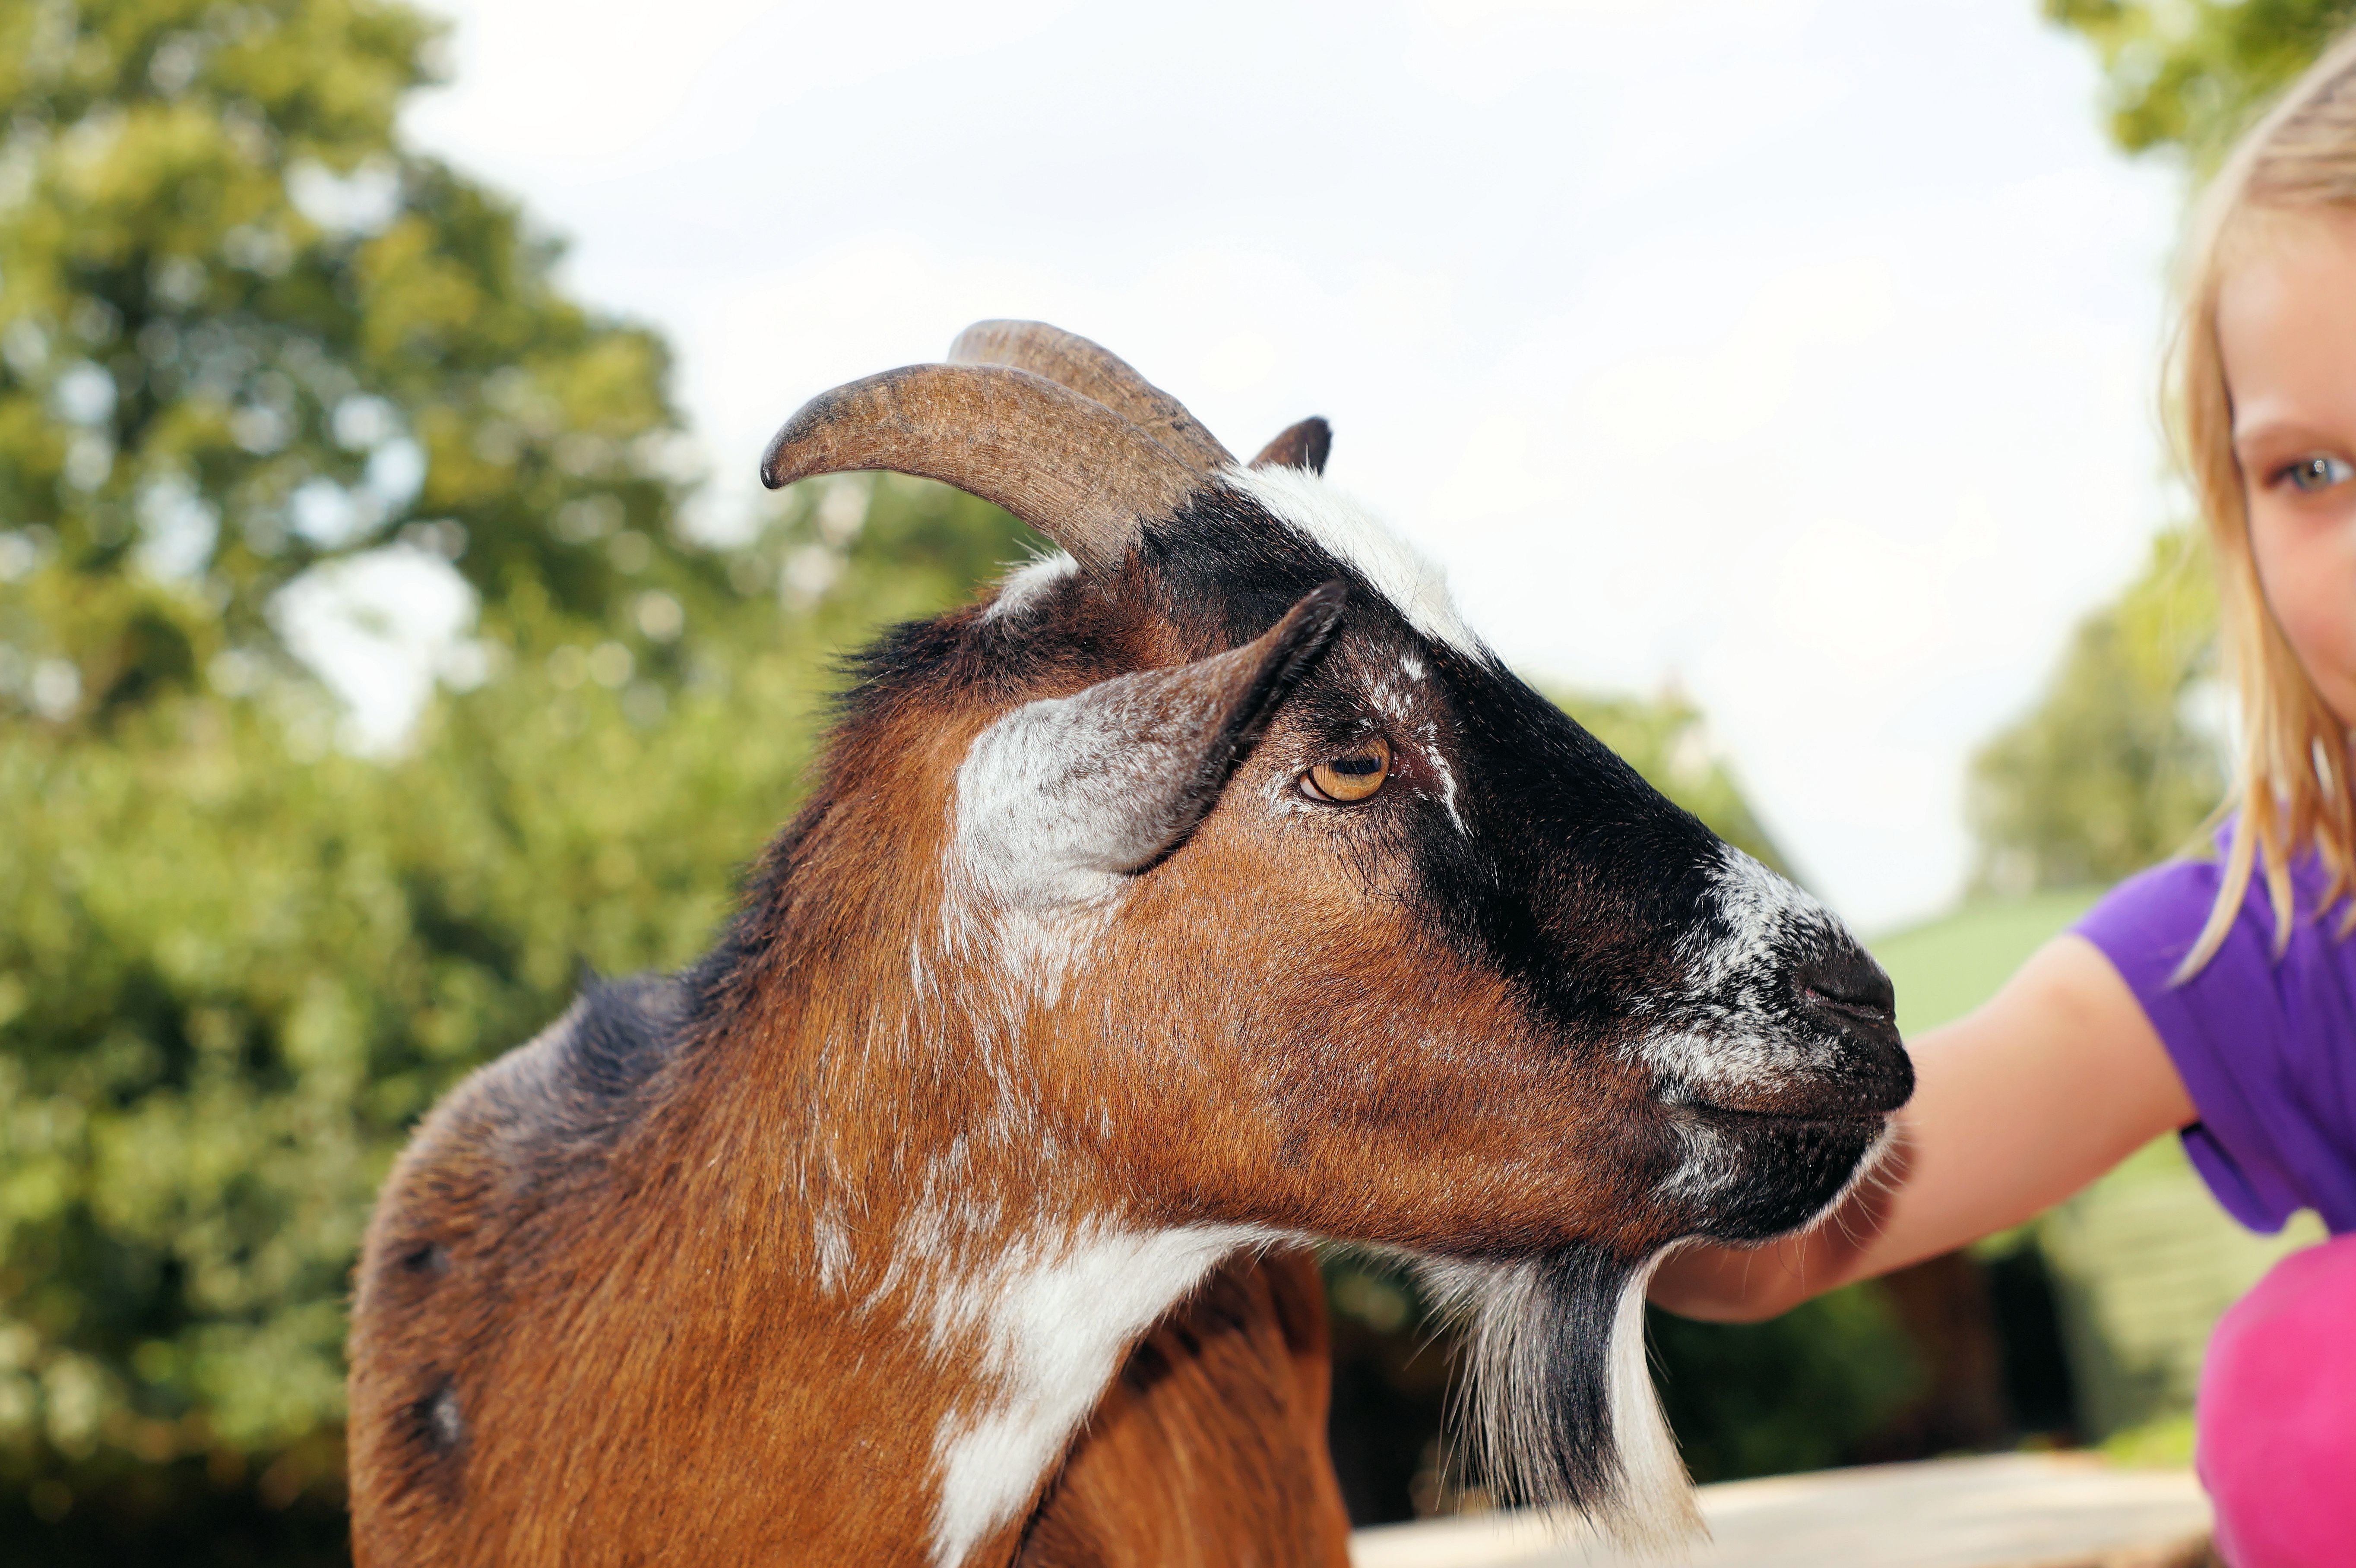
hand, girl, cute, goat, pet, fur, livestock, mammal, child, goats, head, beautiful, dear, goatee, stroke, petting zoo